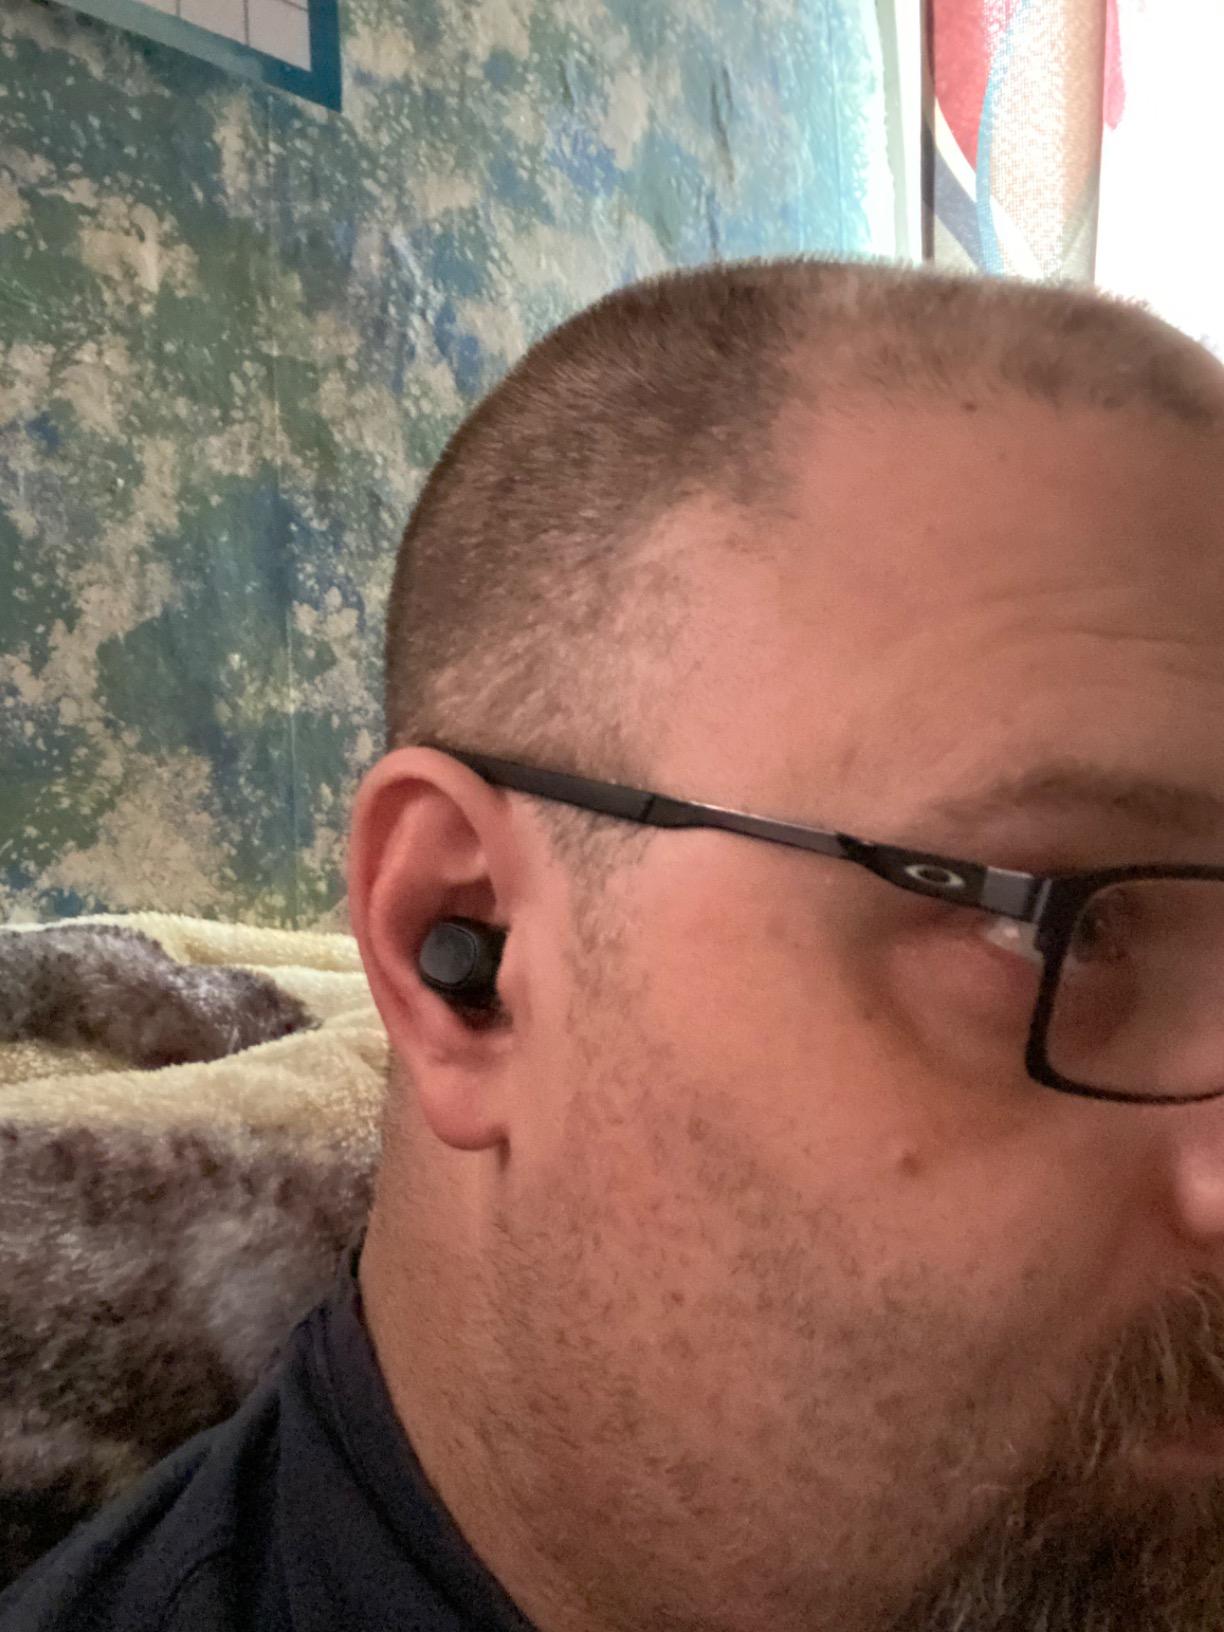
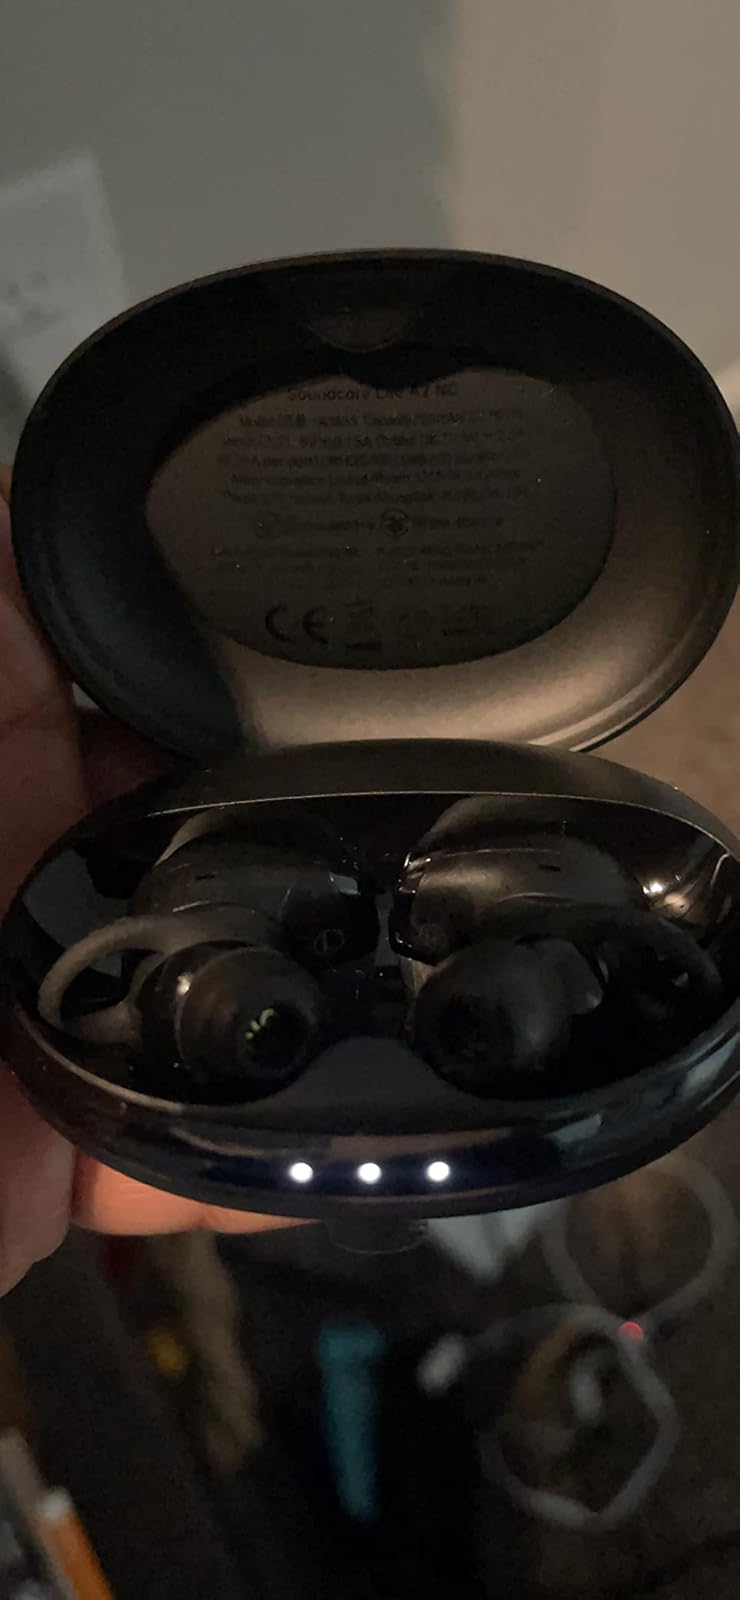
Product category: earbuds
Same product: no